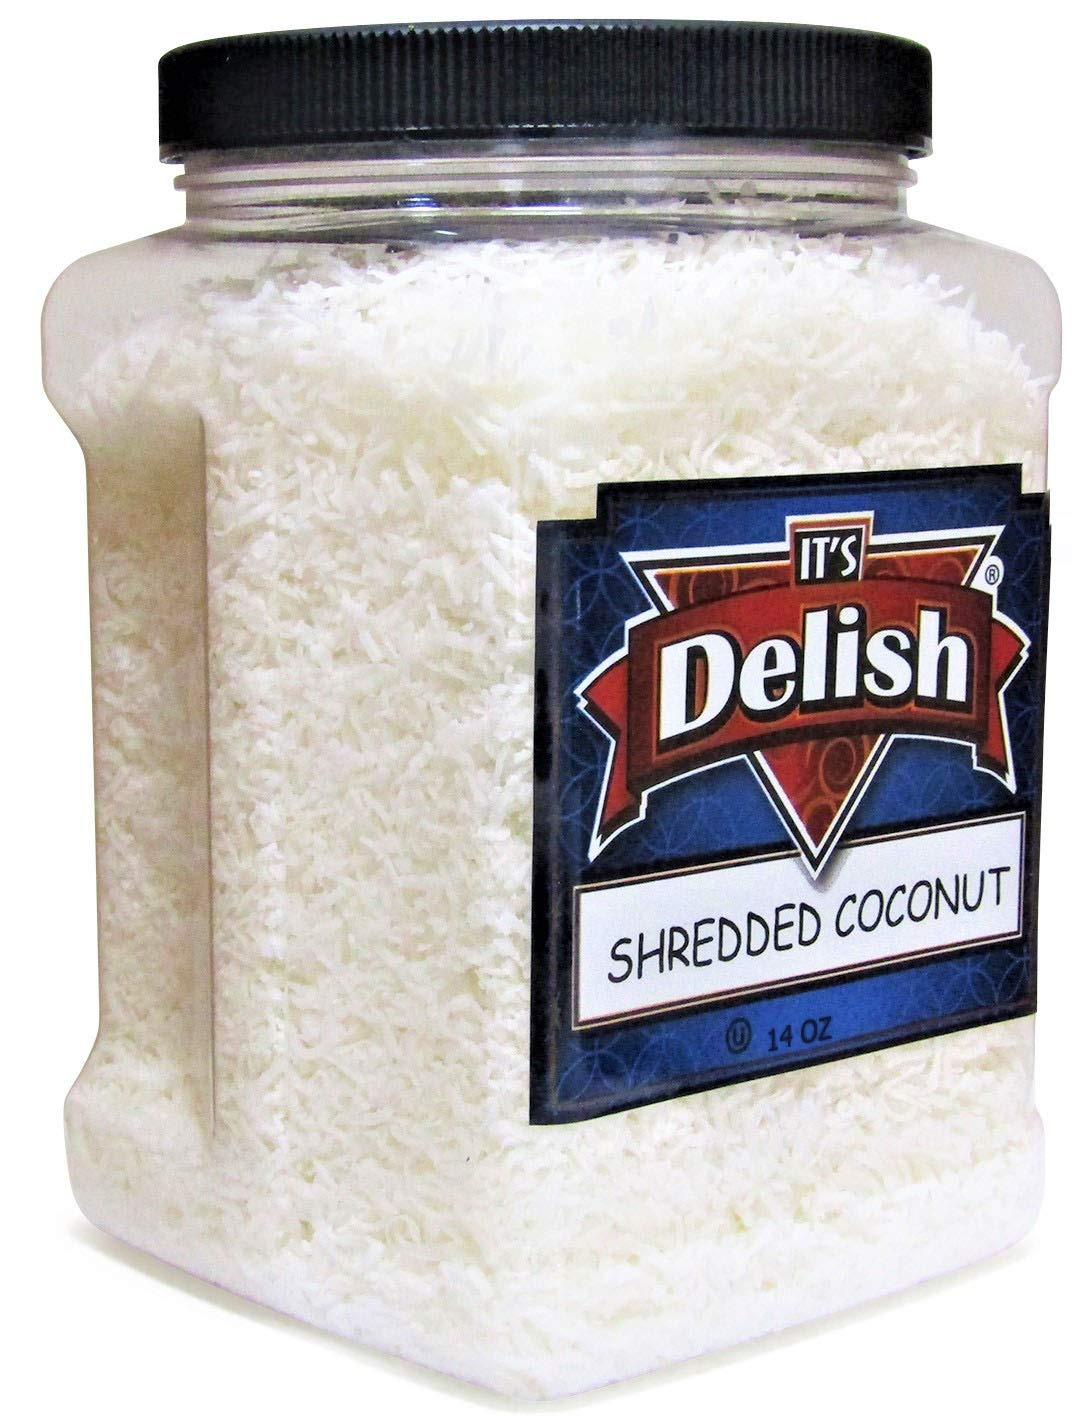
Item Name: Gourmet Shredded Coconut All Natural Flakes, Raw, Unsweetened, by It's Delish – 14 Oz Jumbo Reusable Container – Great for Smoothies, Oatmeal Fruits, Recipes & Baking – Gluten Free – Certified Kosher
Bullet Point 1: ⭐SHREDDED COCONUT ⭐ – Shredded Coconut is just the thing for cakes, cookies, granola, and fruit salads. It is unsweetened and has no added sulfur. Unsweetened Shredded Coconut is naturally sweet. Use in baking, salads, granola, and in all your coconut cooking. This product uses Unsweetened Coconut and is sulfur-free. Shredded coconut nutrition information can be found above—a rich source of fiber and medium-chain fatty acids, No trans fats.
Bullet Point 2: 🎀 NUTRITIOUS HEALTHY SNACKS 🎀 – 100% pure, no preservatives, no sulfur, no sugar added. Best nutrition and excellent quality. It comes in a Reusable 14 Oz Jumbo Storage Container by Its Delish brand. Highly nutritious, rich in fiber and healthy fats, vitamins, and minerals. Suitable for vegetarian, vegan, raw diets, and good for weight control.
Bullet Point 3: 💯 CERTIFIED USDA 💯 – USDA Certified Shredded Coconut. Produced without the use of primate labor. Unsweetened, 100% natural, refreshing tropical taste, the perfect option for recipes, and as an ingredient for low-calorie snacks. Its Delish mission is to make these fantastic, healthy foods available to you at the lowest prices possible while paying our growers and employees fair wages.
Bullet Point 4: 💝 GREAT IN RECIPES & HIGH IN FIBER & PROTEIN 💝 – Finest Shredded Unsweetened Coconut Available. Batch Tested and Verified Gluten-Free, perfect for baking. Non-GMO Project Verified, Kosher OU. Keto diet or vegan meals, best for Keto cupcakes, low-carb cereal, granola, or smoothies. An ideal plant-based and gluten-free ingredient for baking - add to macaroons or paleo desserts, top on smoothies, granolas, or yogurt.
Bullet Point 5: 🔆 TO MAINTAIN QUALITY & STORAGE INSTRUCTIONS 🔆 – Its Delish brings healthy snacks and super nutritious nuts and dried fruits from nature into your bags and onto your table. Coarsely flaked, unsweetened, shredded coconut. Ideal for baking or as a topping. A good source of fiber. After opening the store in a tightly closed container or plastic bag in the refrigerator or freezer, keep cool and dry.
Product Description: <p><b>Raw Unsweetened Shredded Coconut by It's Delish, 14 Oz Jumbo Container</b></p> <p>Delicious and fresh coconut flakes raw and sweetened for health and taste! What a delight! Our shredded coconut contains only one ingredient. It's pure, simple, gluten-free, unsweetened, and did we mention delicious? It's the perfect addition to goods or a topping for anything from oatmeal to granola to ice cream! These coconut flakes are healthy with protein and fiber and serve as a great snack by themselves or adding to the trail mix. They make an excellent topping for yogurt, salads, goods, cereal, pancakes. The process begins with de-husking, manually de-shelling, and peeling, then draining the coconut water. The white coconut meat is then washed, cut, shredded, and dried.</p> <p><b> Source of Healthy Fats - </b>Our coconut can be used in a range of food products and is perfect for Baking, Fruit and Nut Bars, Cereal, Cooking, and Trail mixes. Use our coconut to add essential fiber, a batch of muffins, or your bowl of morning oatmeal. It's a great way to add a little extra protein punch to your snack or meal!</p> <p><b> Great for Cooking and Baking </b>- Our coconut flakes are easy to add to smoothies, ice cream, granola, trail mixes, and more. Experiment and have fun. </p> <p><br><b>About It's Delish!</b><br><br>It's Delish, established in 1992 and is located in North Hollywood, California. It's Delish is a food manufacturer and distributor who produces over 500 gourmet food products, including licorice, sour belts, taffies, caramels, Jordan almonds, chocolates, nuts, fruits, trail mixes, spices, and spice blends. It's Delish also produces organics and all-natural products. We allow you to order from the factory direct!<br><br>It’s Delish! prides itself on the four pillars that are at the foundation of everything we do.<br><br>Innovation Quality Value Service
Value: 1.0
Unit: Count

Price: 31.99